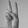
ASL letter: V